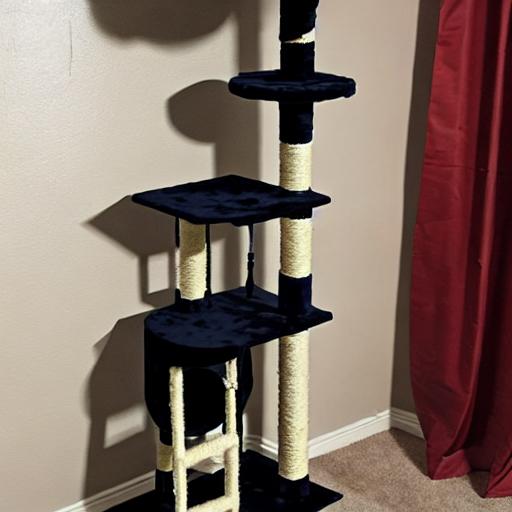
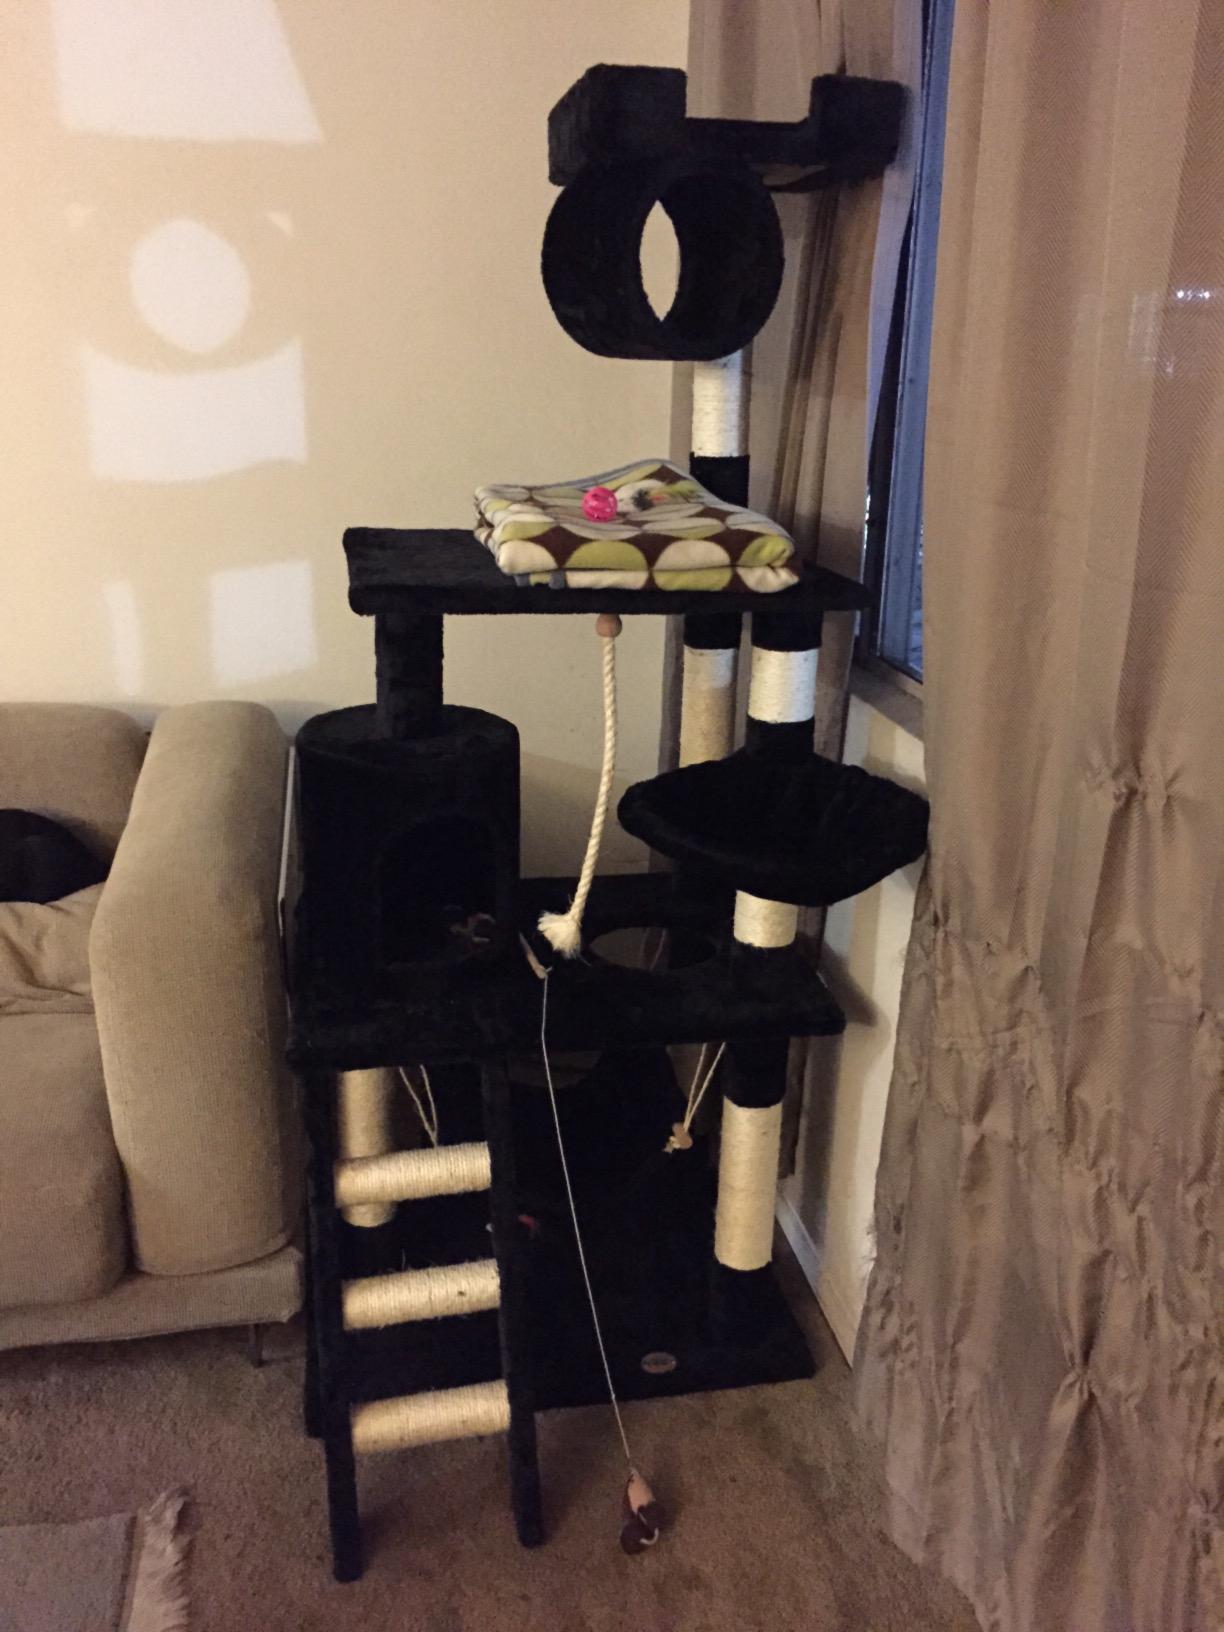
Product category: items_cat tree
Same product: no